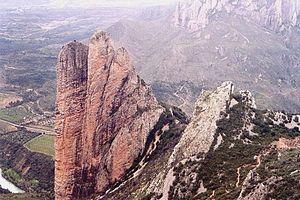
Description: Les Mallos de Riglos, vue depuis le sommet. Formation rocheuse de type conglomérat, nommée ""fr:poudingue"" en géologie. Province de fr:Huesca, Espagne. Source: Hugo Soria Licence: fr:GFDL Hugo Soria"